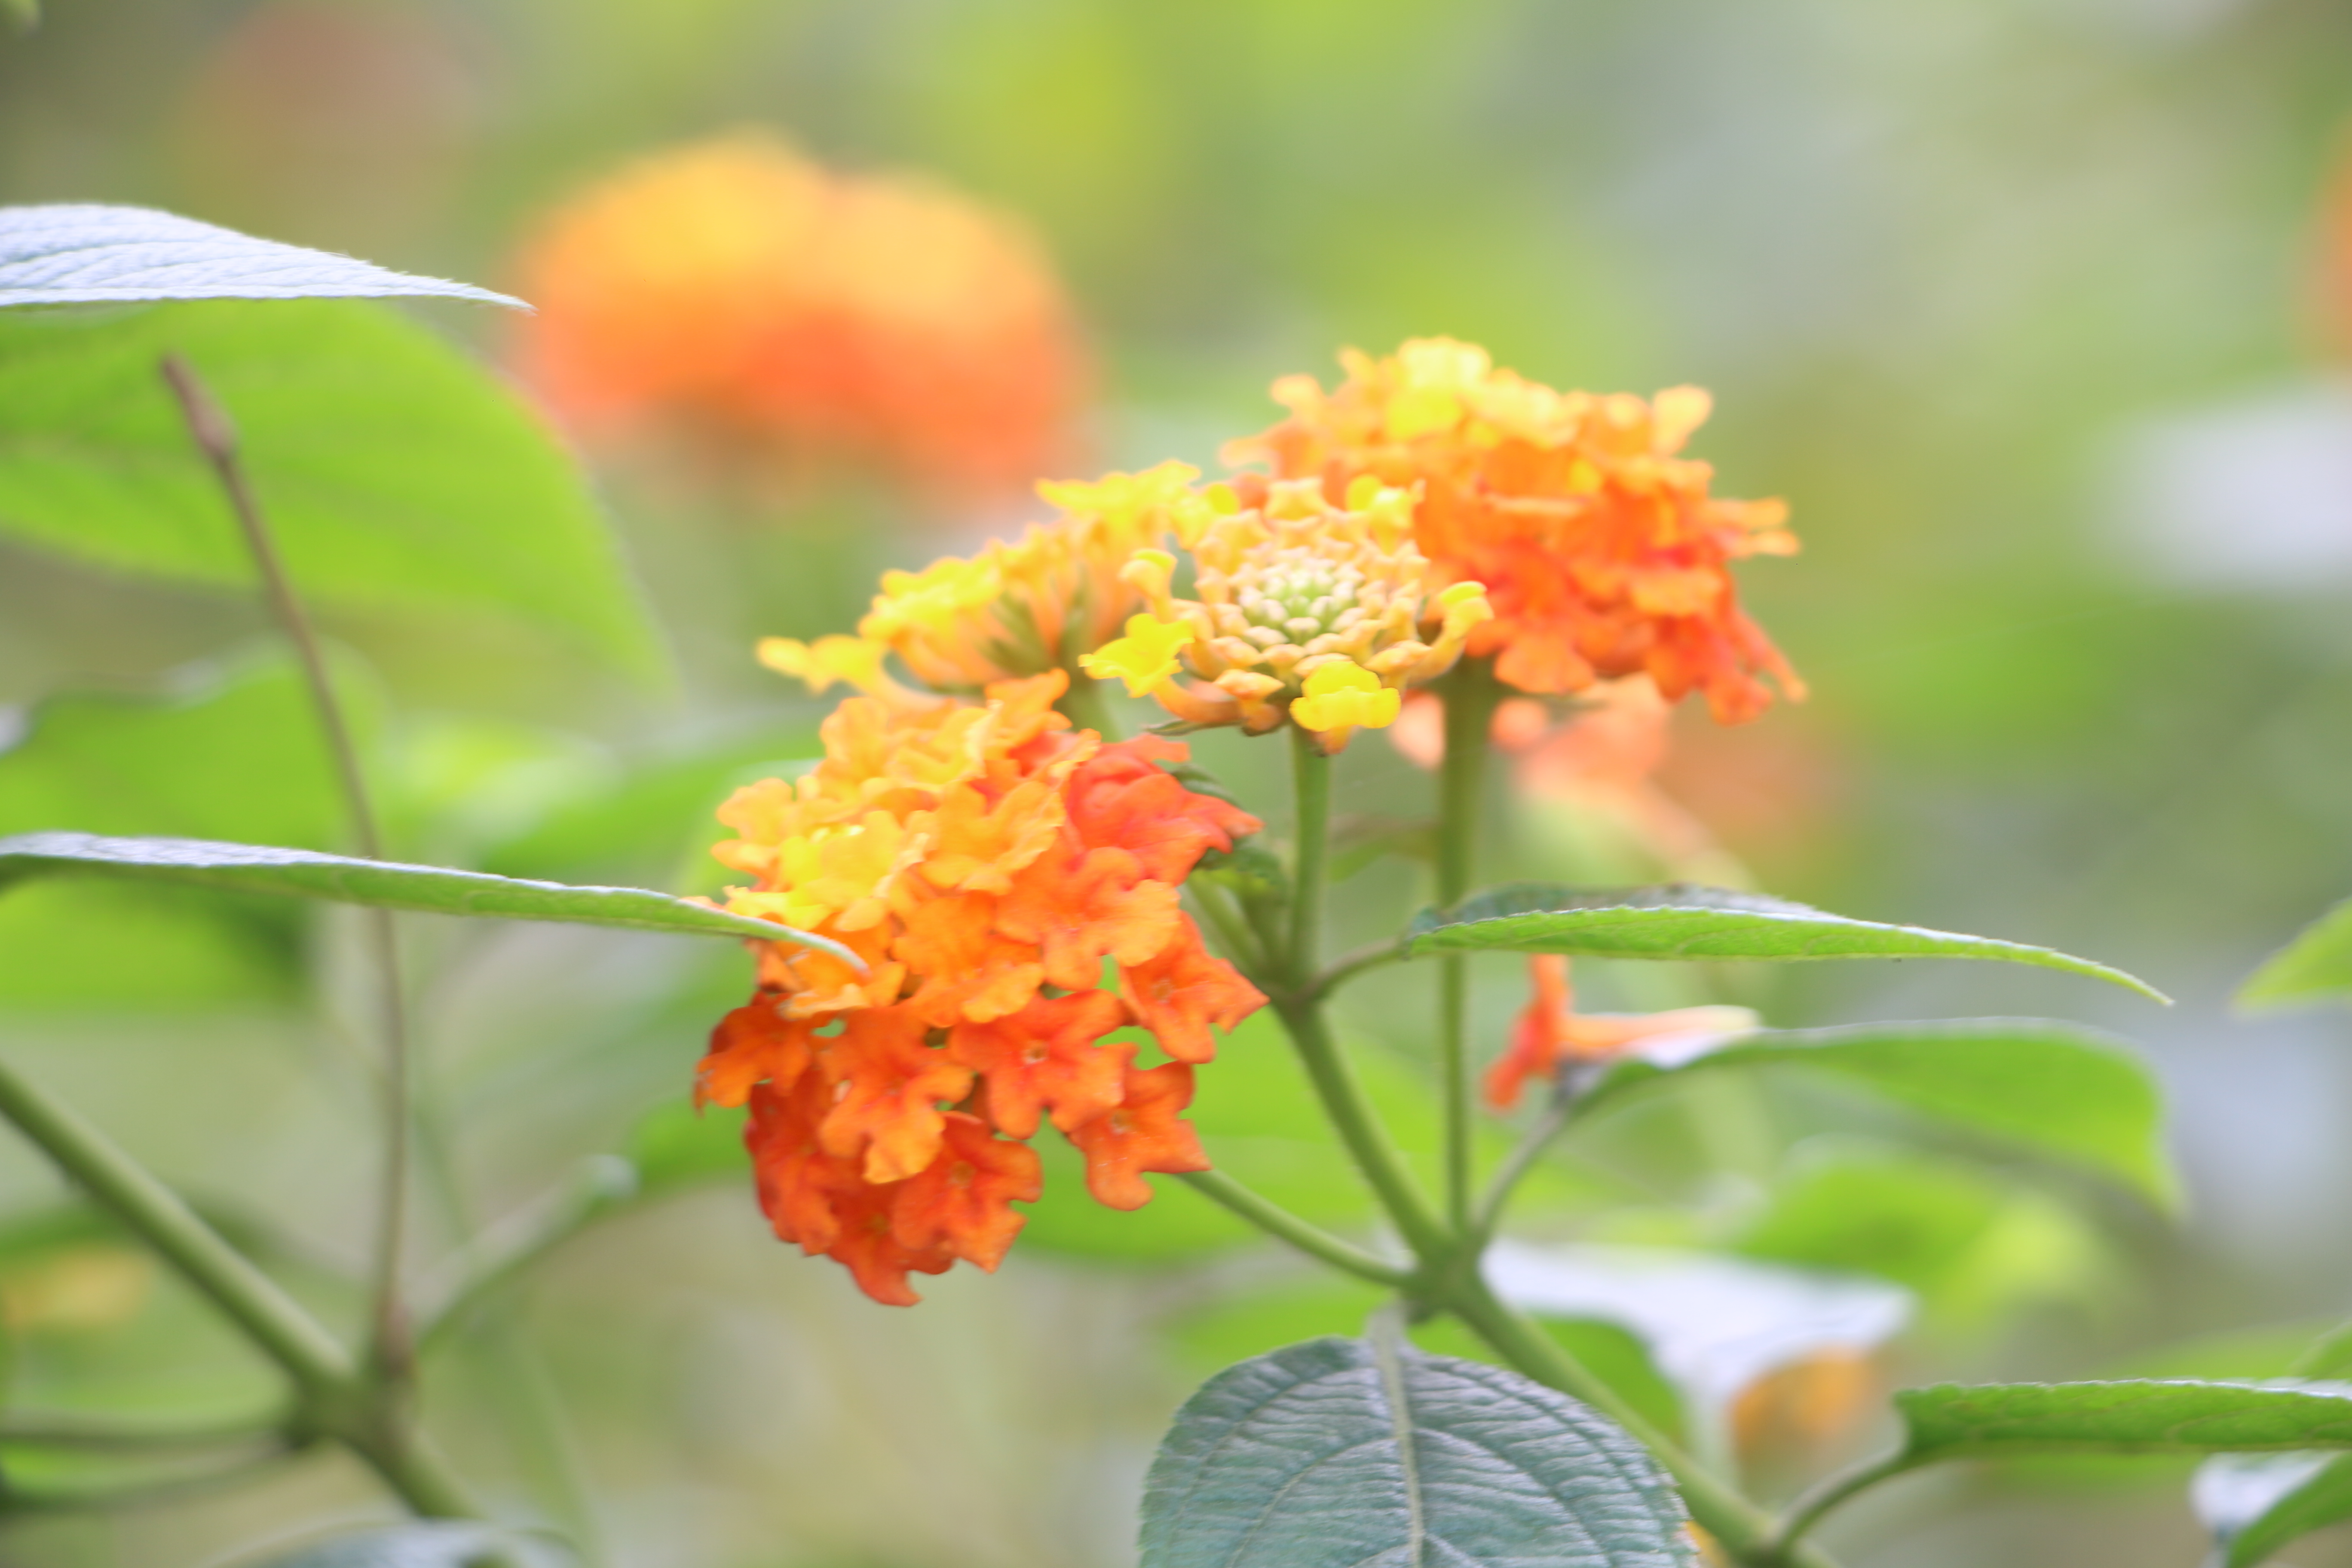
flower, flowering plant, plant, orange, botany, lantana camara, petal, annual plant, lantana, milkweed, verbena family, wildflower